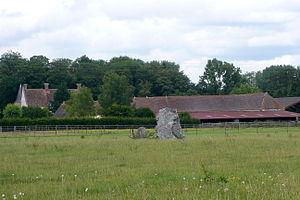
Menhir du But de Gargantua, site de Changé, Saint-Piat, Eure-et-Loir (France).
Maintenon est une commune française située dans le département d'Eure-et-Loir en région Centre-Val de Loire.
Le site mégalithique de Changé est une nécropole située en limite des communes de Saint-Piat et de Maintenon, dans le département d'Eure-et-Loir. Le site est occupé dès le Néolithique par un ensemble de quatre monuments mégalithiques réunissant trois dolmens et un menhir. Il est partiellement réutilisé par les Gaulois à l'Âge du bronze puis par les Mérovingiens au Vᵉ – VIᵉ siècle.